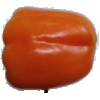
Label: Pepper Orange 1